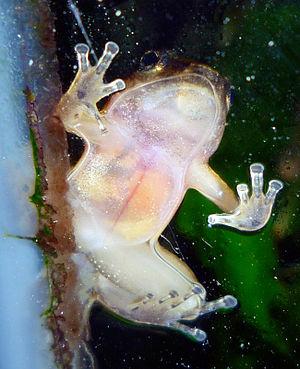
Mannophryne est un genre d'amphibiens de la famille des Aromobatidae.
Mannophryne trinitatis est une espèce d'amphibiens de la famille des Aromobatidae.
Les Anomaloglossinae sont une sous-famille d'amphibiens de la famille des Aromobatidae.